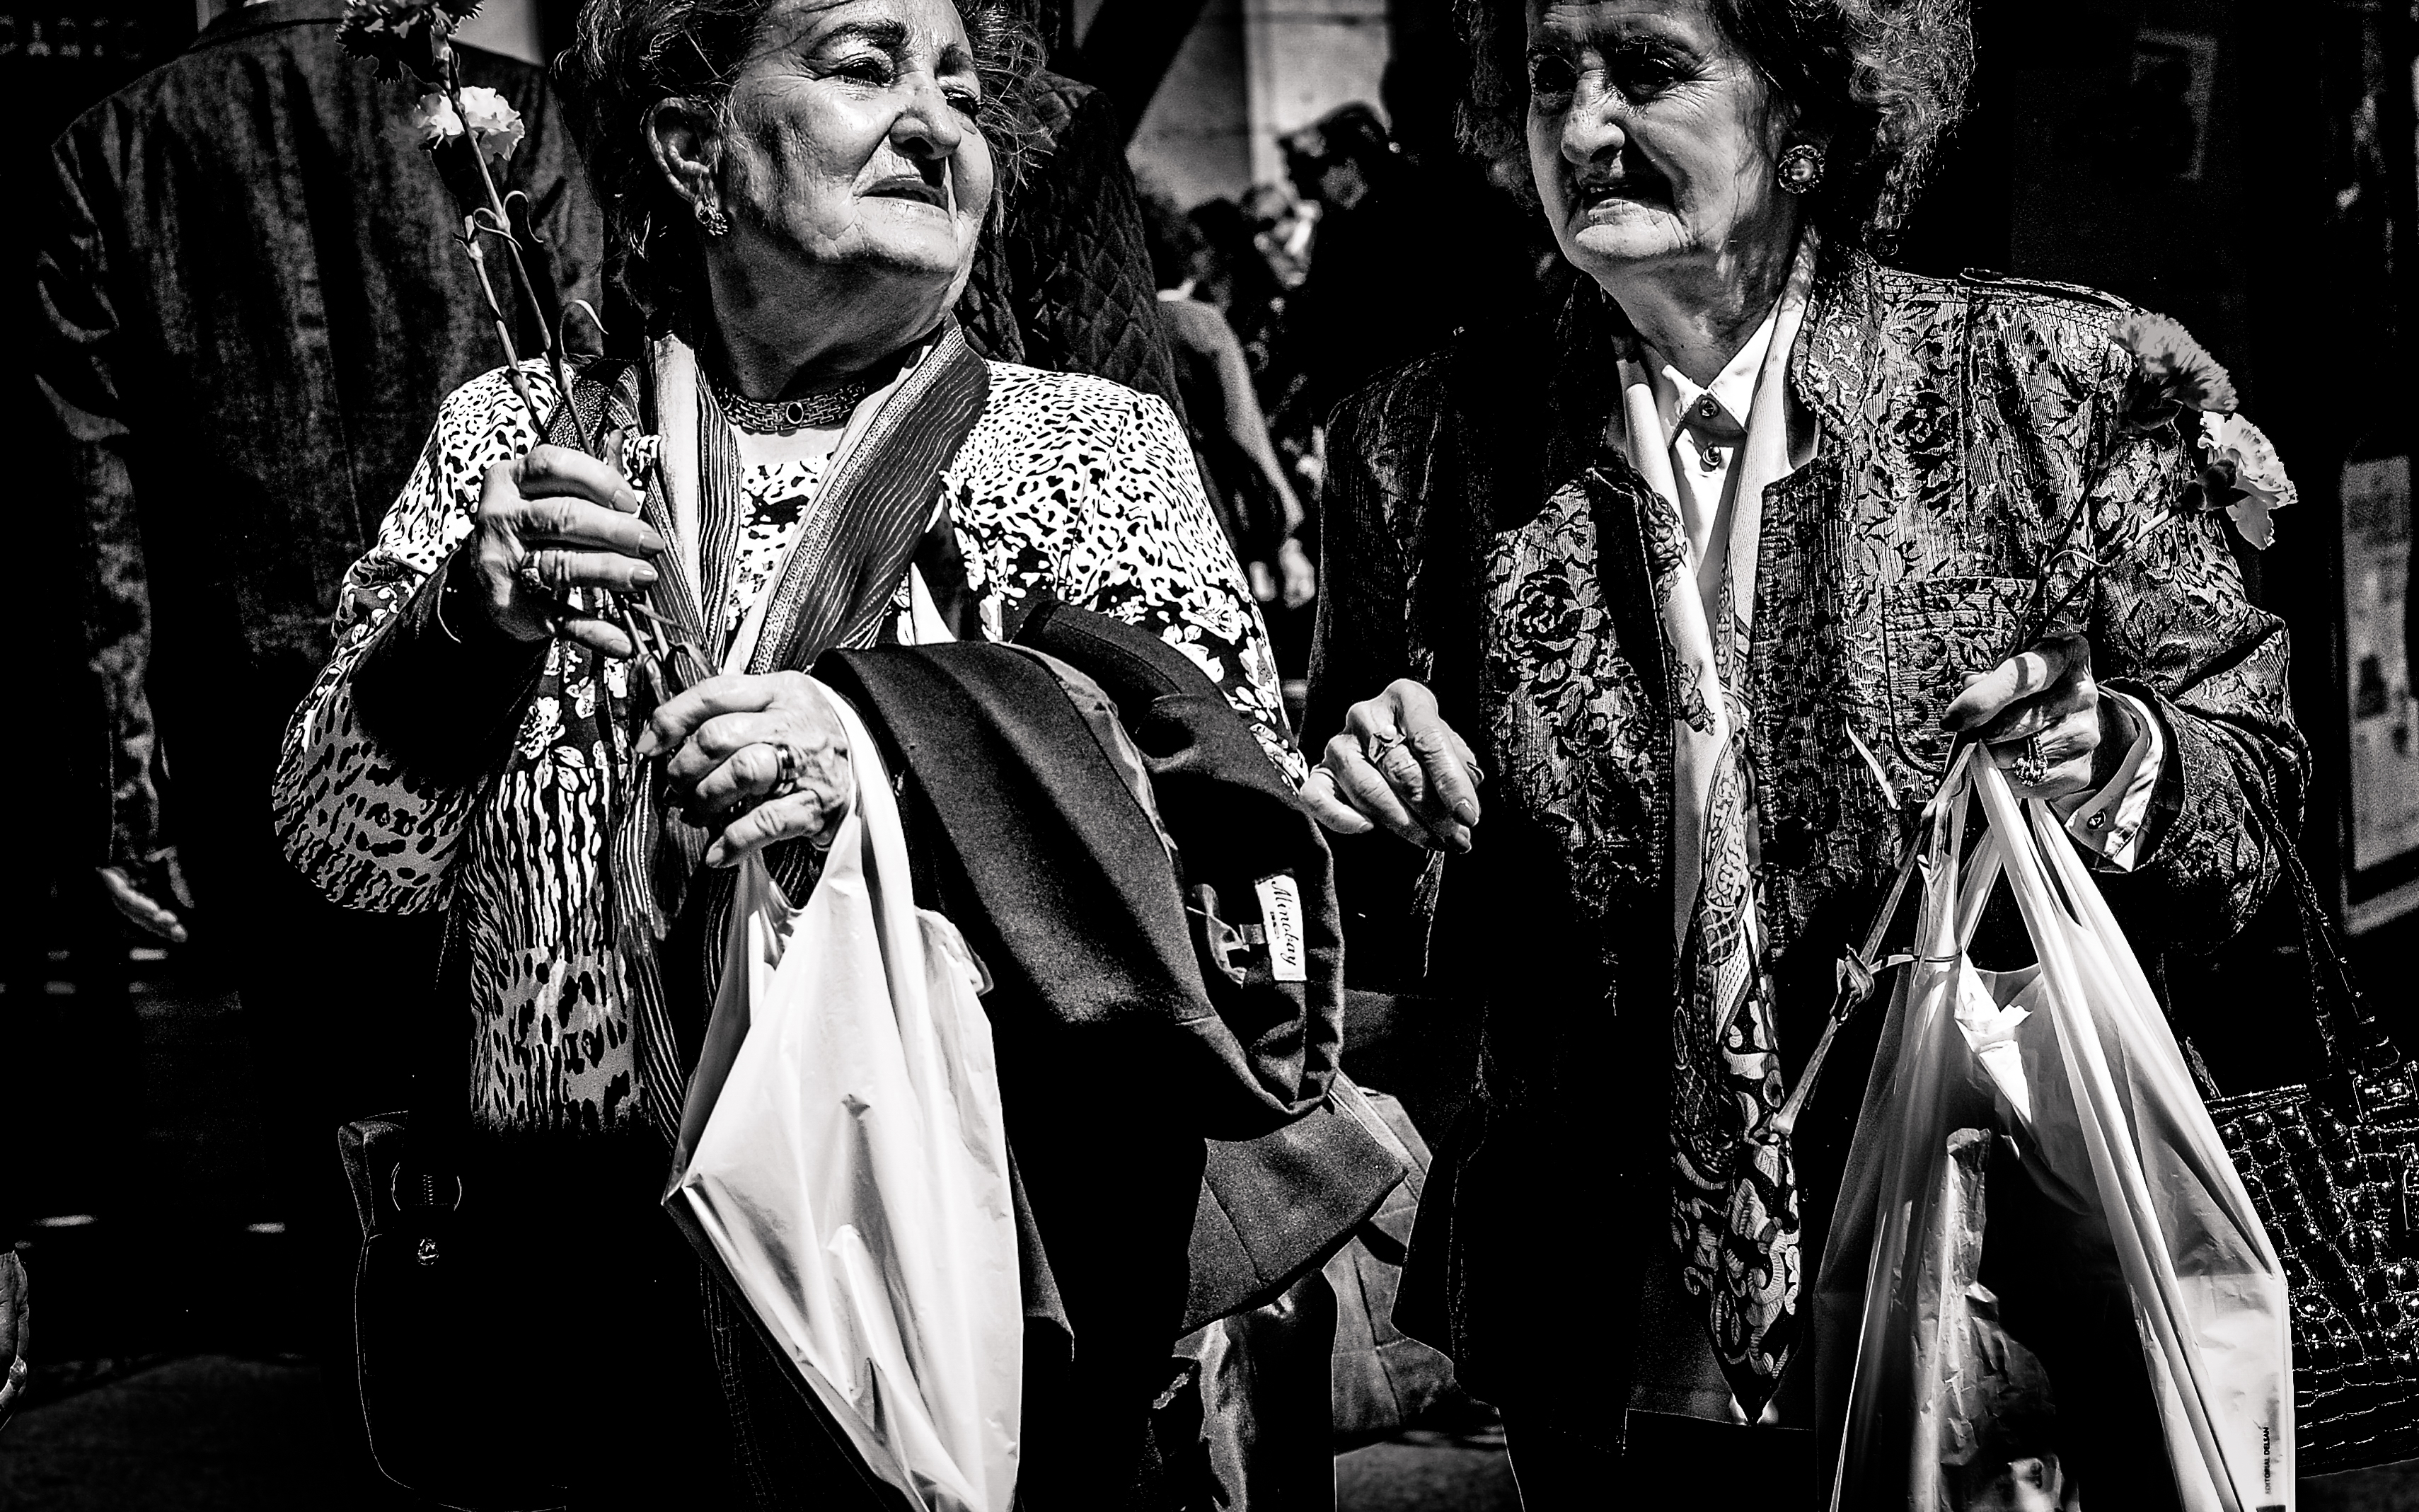
music, black and white, photography, fashion, black, monochrome, performance art, photograph, entertainment, monochrome photography, film noir